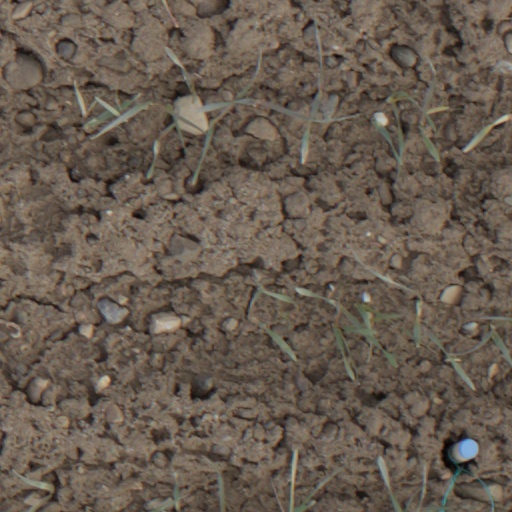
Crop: wheat